UBank

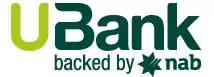
Logo of UBank at launch in 2008

UBank was cited as an example of effective use of nontraditional marketing such as social media, but also uses traditional marketing such as print and television.